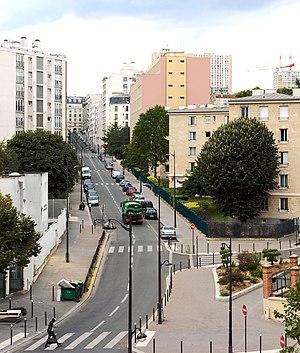
Rue Eugéne-Oudiné - Paris XIII
La rue Eugène-Oudiné est une voie du 13ᵉ arrondissement de Paris, en France.